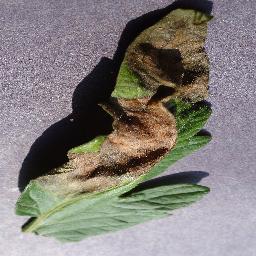
Label: Tomato___Late_blight